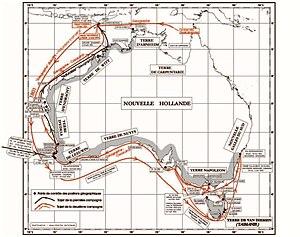
Itinéraire de l'expédition Baudin (1800-1804)
Pierre-François Bernier est un astronome français né le 19 novembre 1779 à La Rochelle et mort le 6 juin 1803 au large des côtes de l'île de Timor.
Voyage de découvertes aux terres australes est le titre court d'un récit de voyage dont la première édition fut publiée par François Péron en 1807 et qui fut par la suite complété et corrigé par Louis Claude de Saulces de Freycinet jusque dans les années 1820. Elle décrit le périple qu'ils firent jusqu'en Australie dans le cadre de l'expédition Baudin, une expédition scientifique française partie du Havre le 19 octobre 1800 et qui ramena en métropole un très grand nombre de spécimens botaniques ou zoologiques inconnus par les savants européens de l'époque.